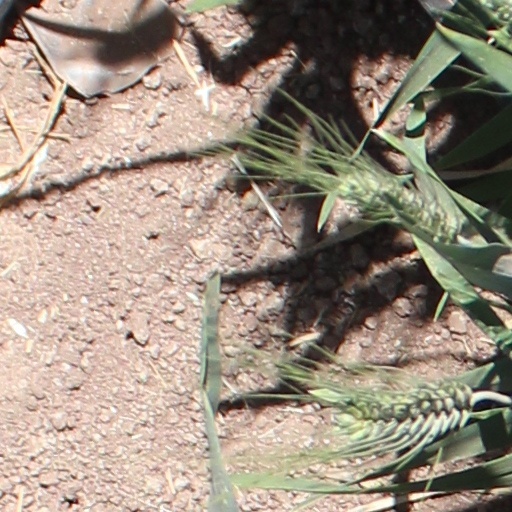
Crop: wheat